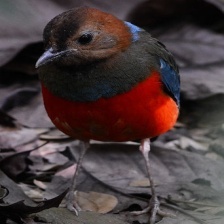
Species: RED BELLIED PITTA
Scientific name: PITTA ERYTHROGASTER